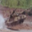
Label: tank